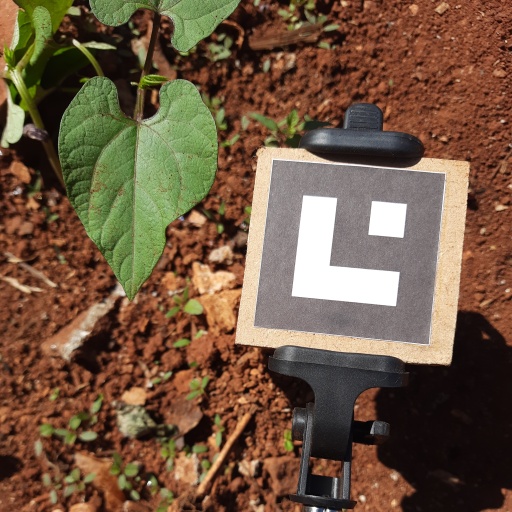
Observations: flat surface, no eating holes, with soild dust, under sunlight